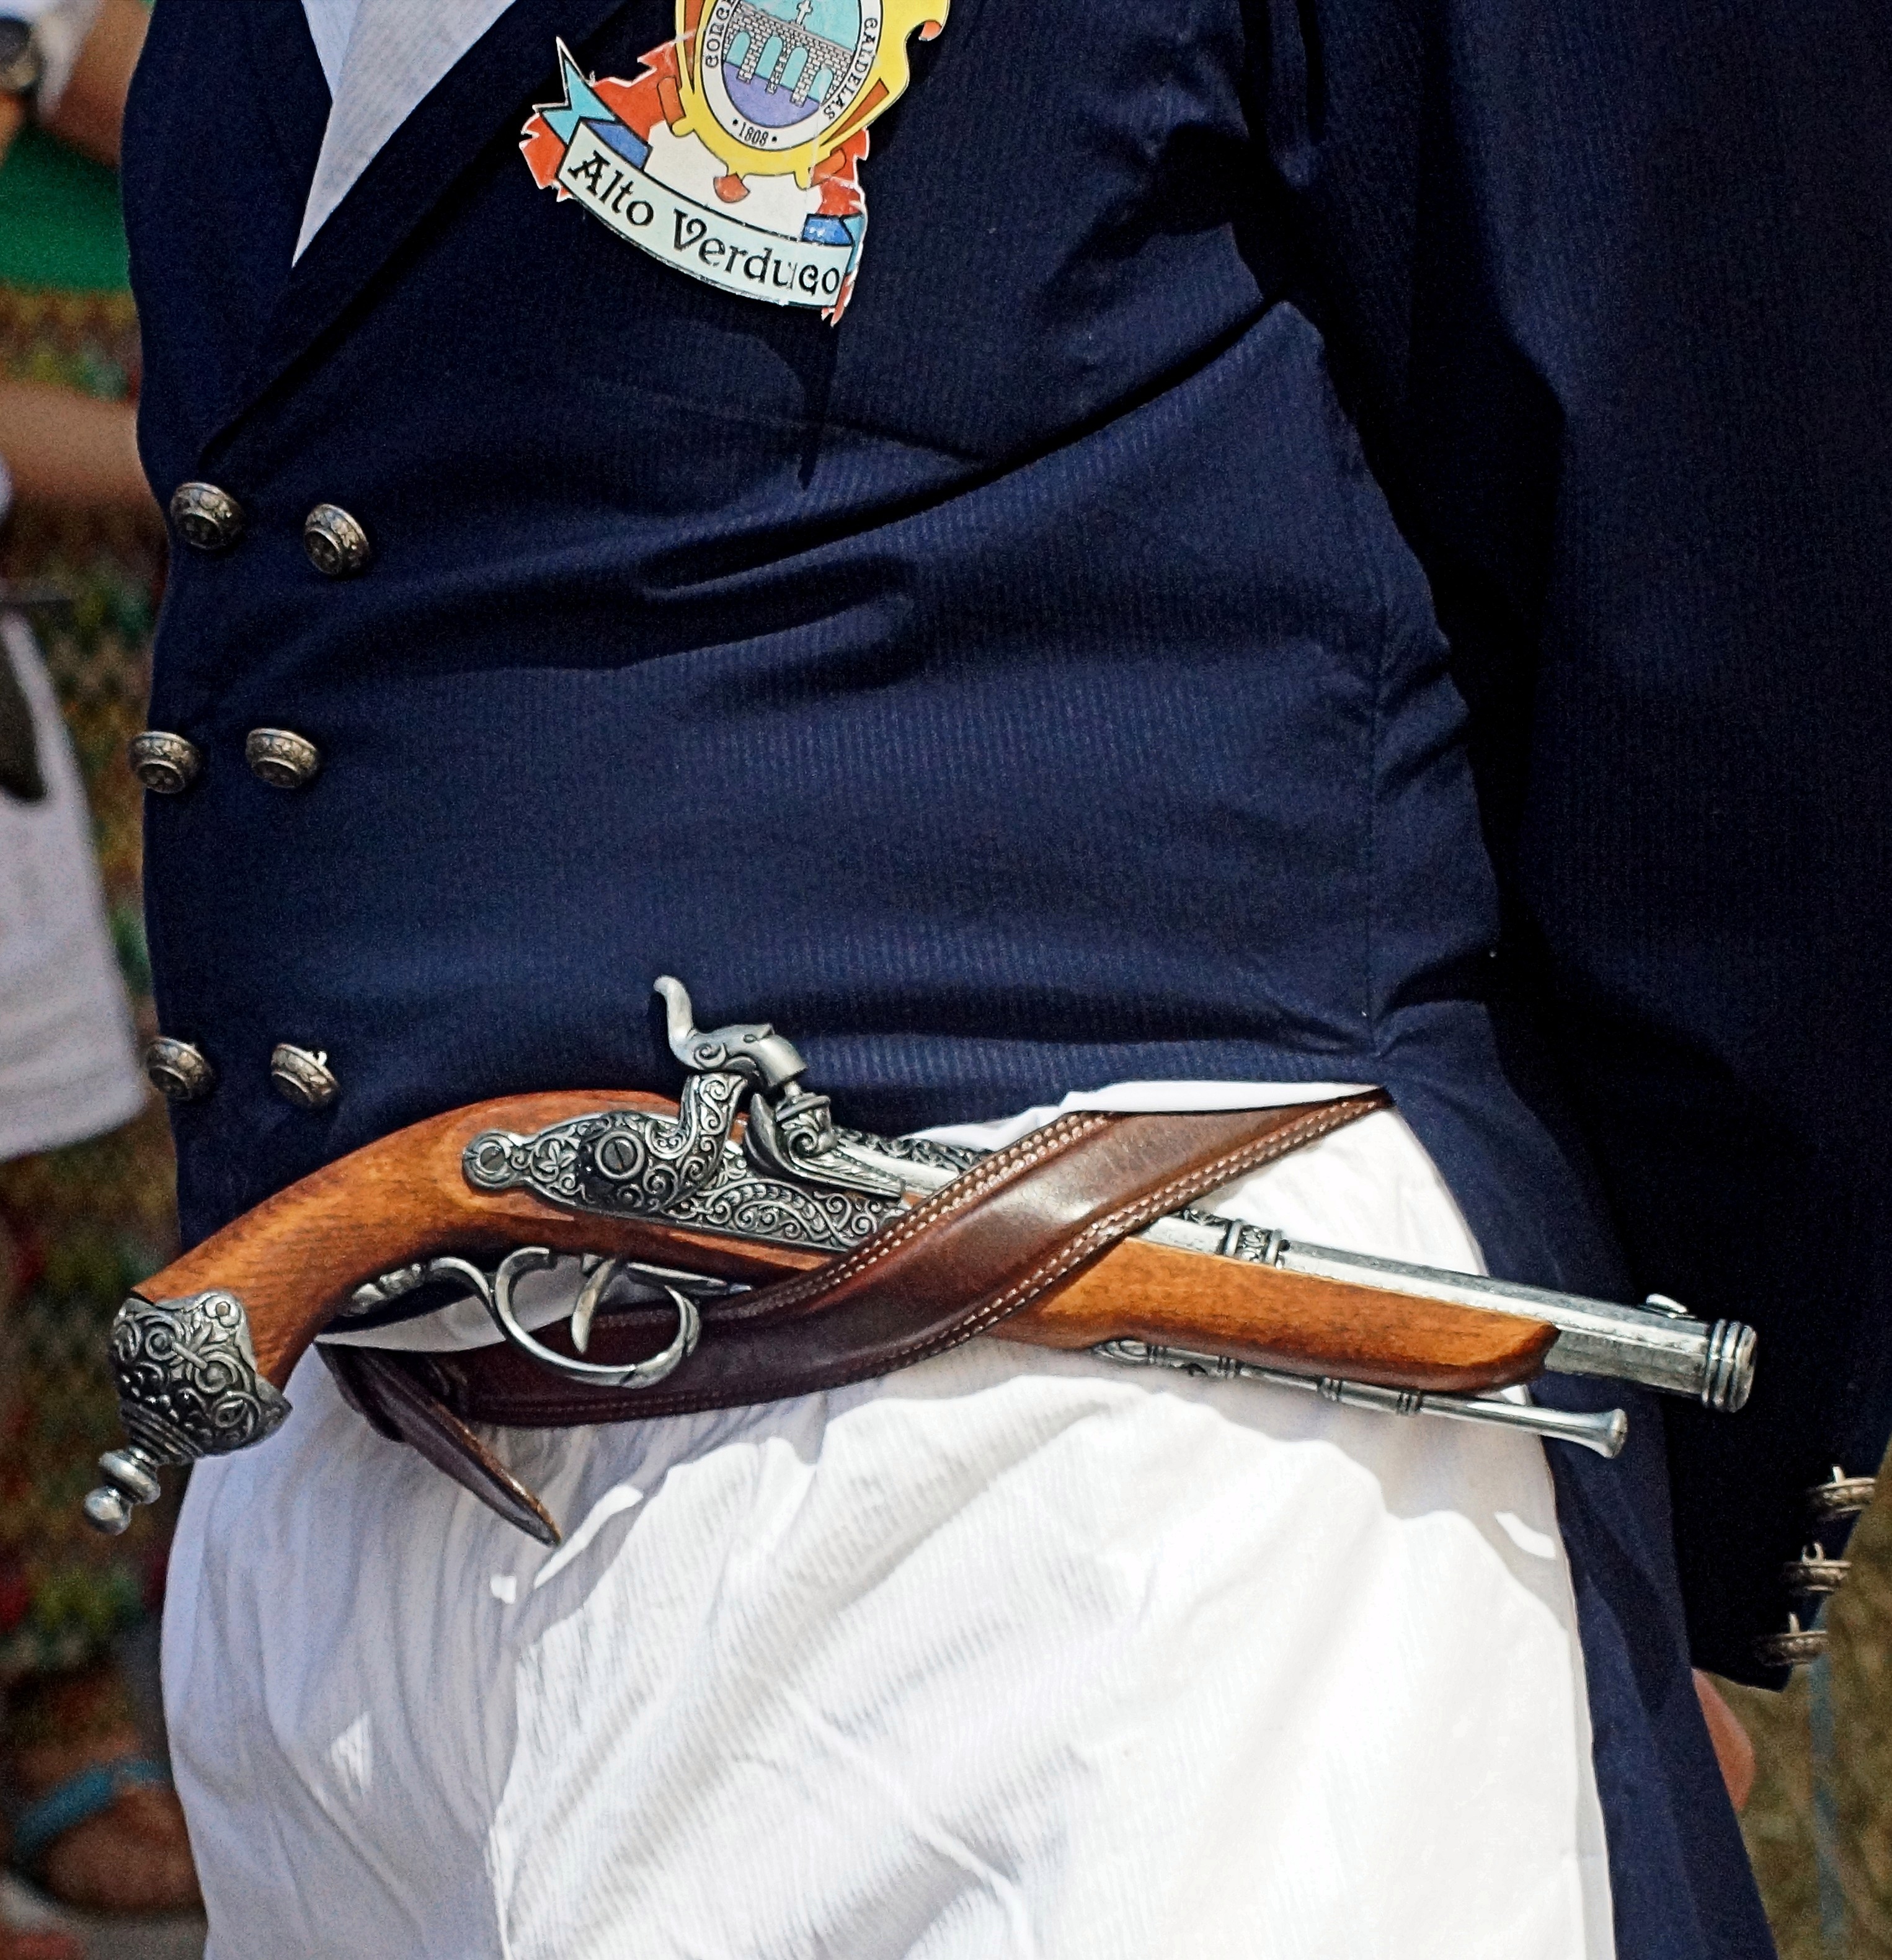
landscape, photo, clothing, spain, galicia, pontevedra, paisajes, a77, espana, g, ggl1, gaby1, xovesphoto, varios, some, sonya77, sigma50500mm, 50500, xelodegalicia, sonya77v, pontecaldelas, gabrielcoru a